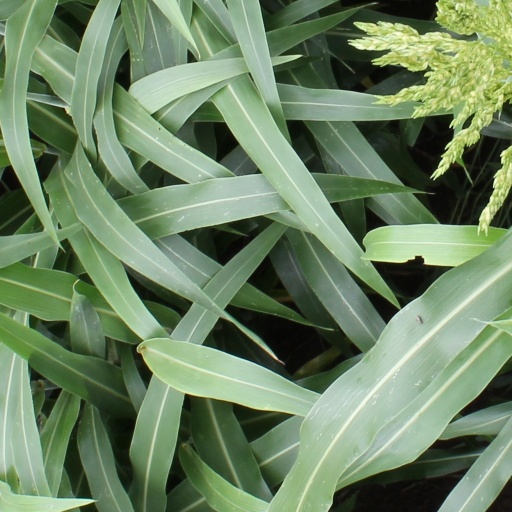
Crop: sorghum